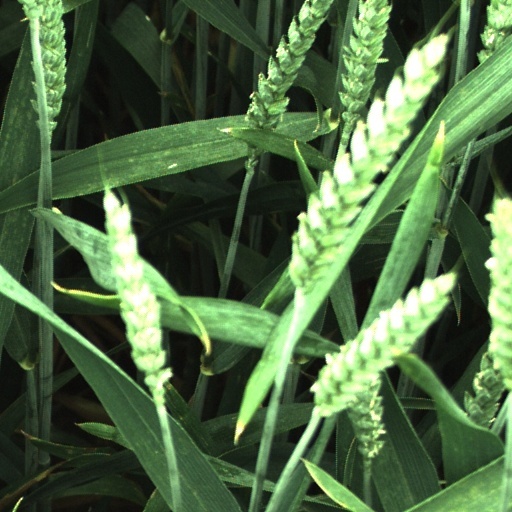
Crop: wheat